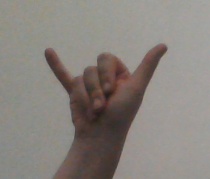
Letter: ya